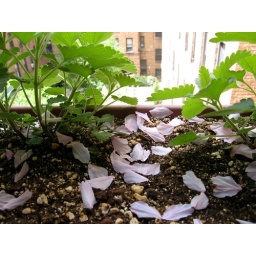
below catnip in kitchen window box.